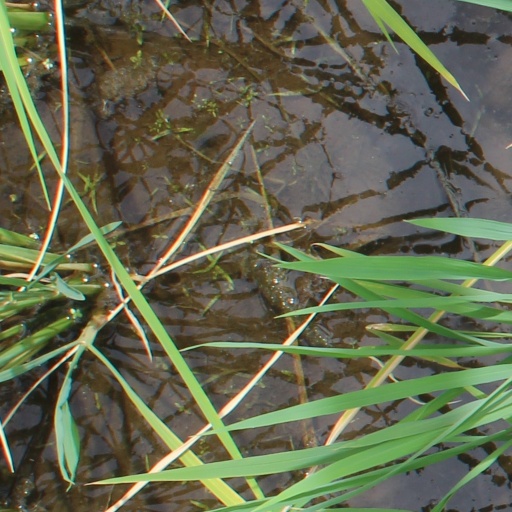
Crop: rice